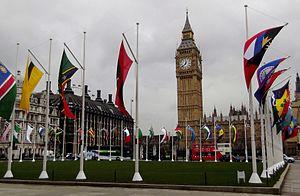
Les îles Vierges britanniques sont un archipel des Antilles et un territoire d'outre-mer du Royaume-Uni. Les îles Vierges britanniques sont un paradis fiscal.